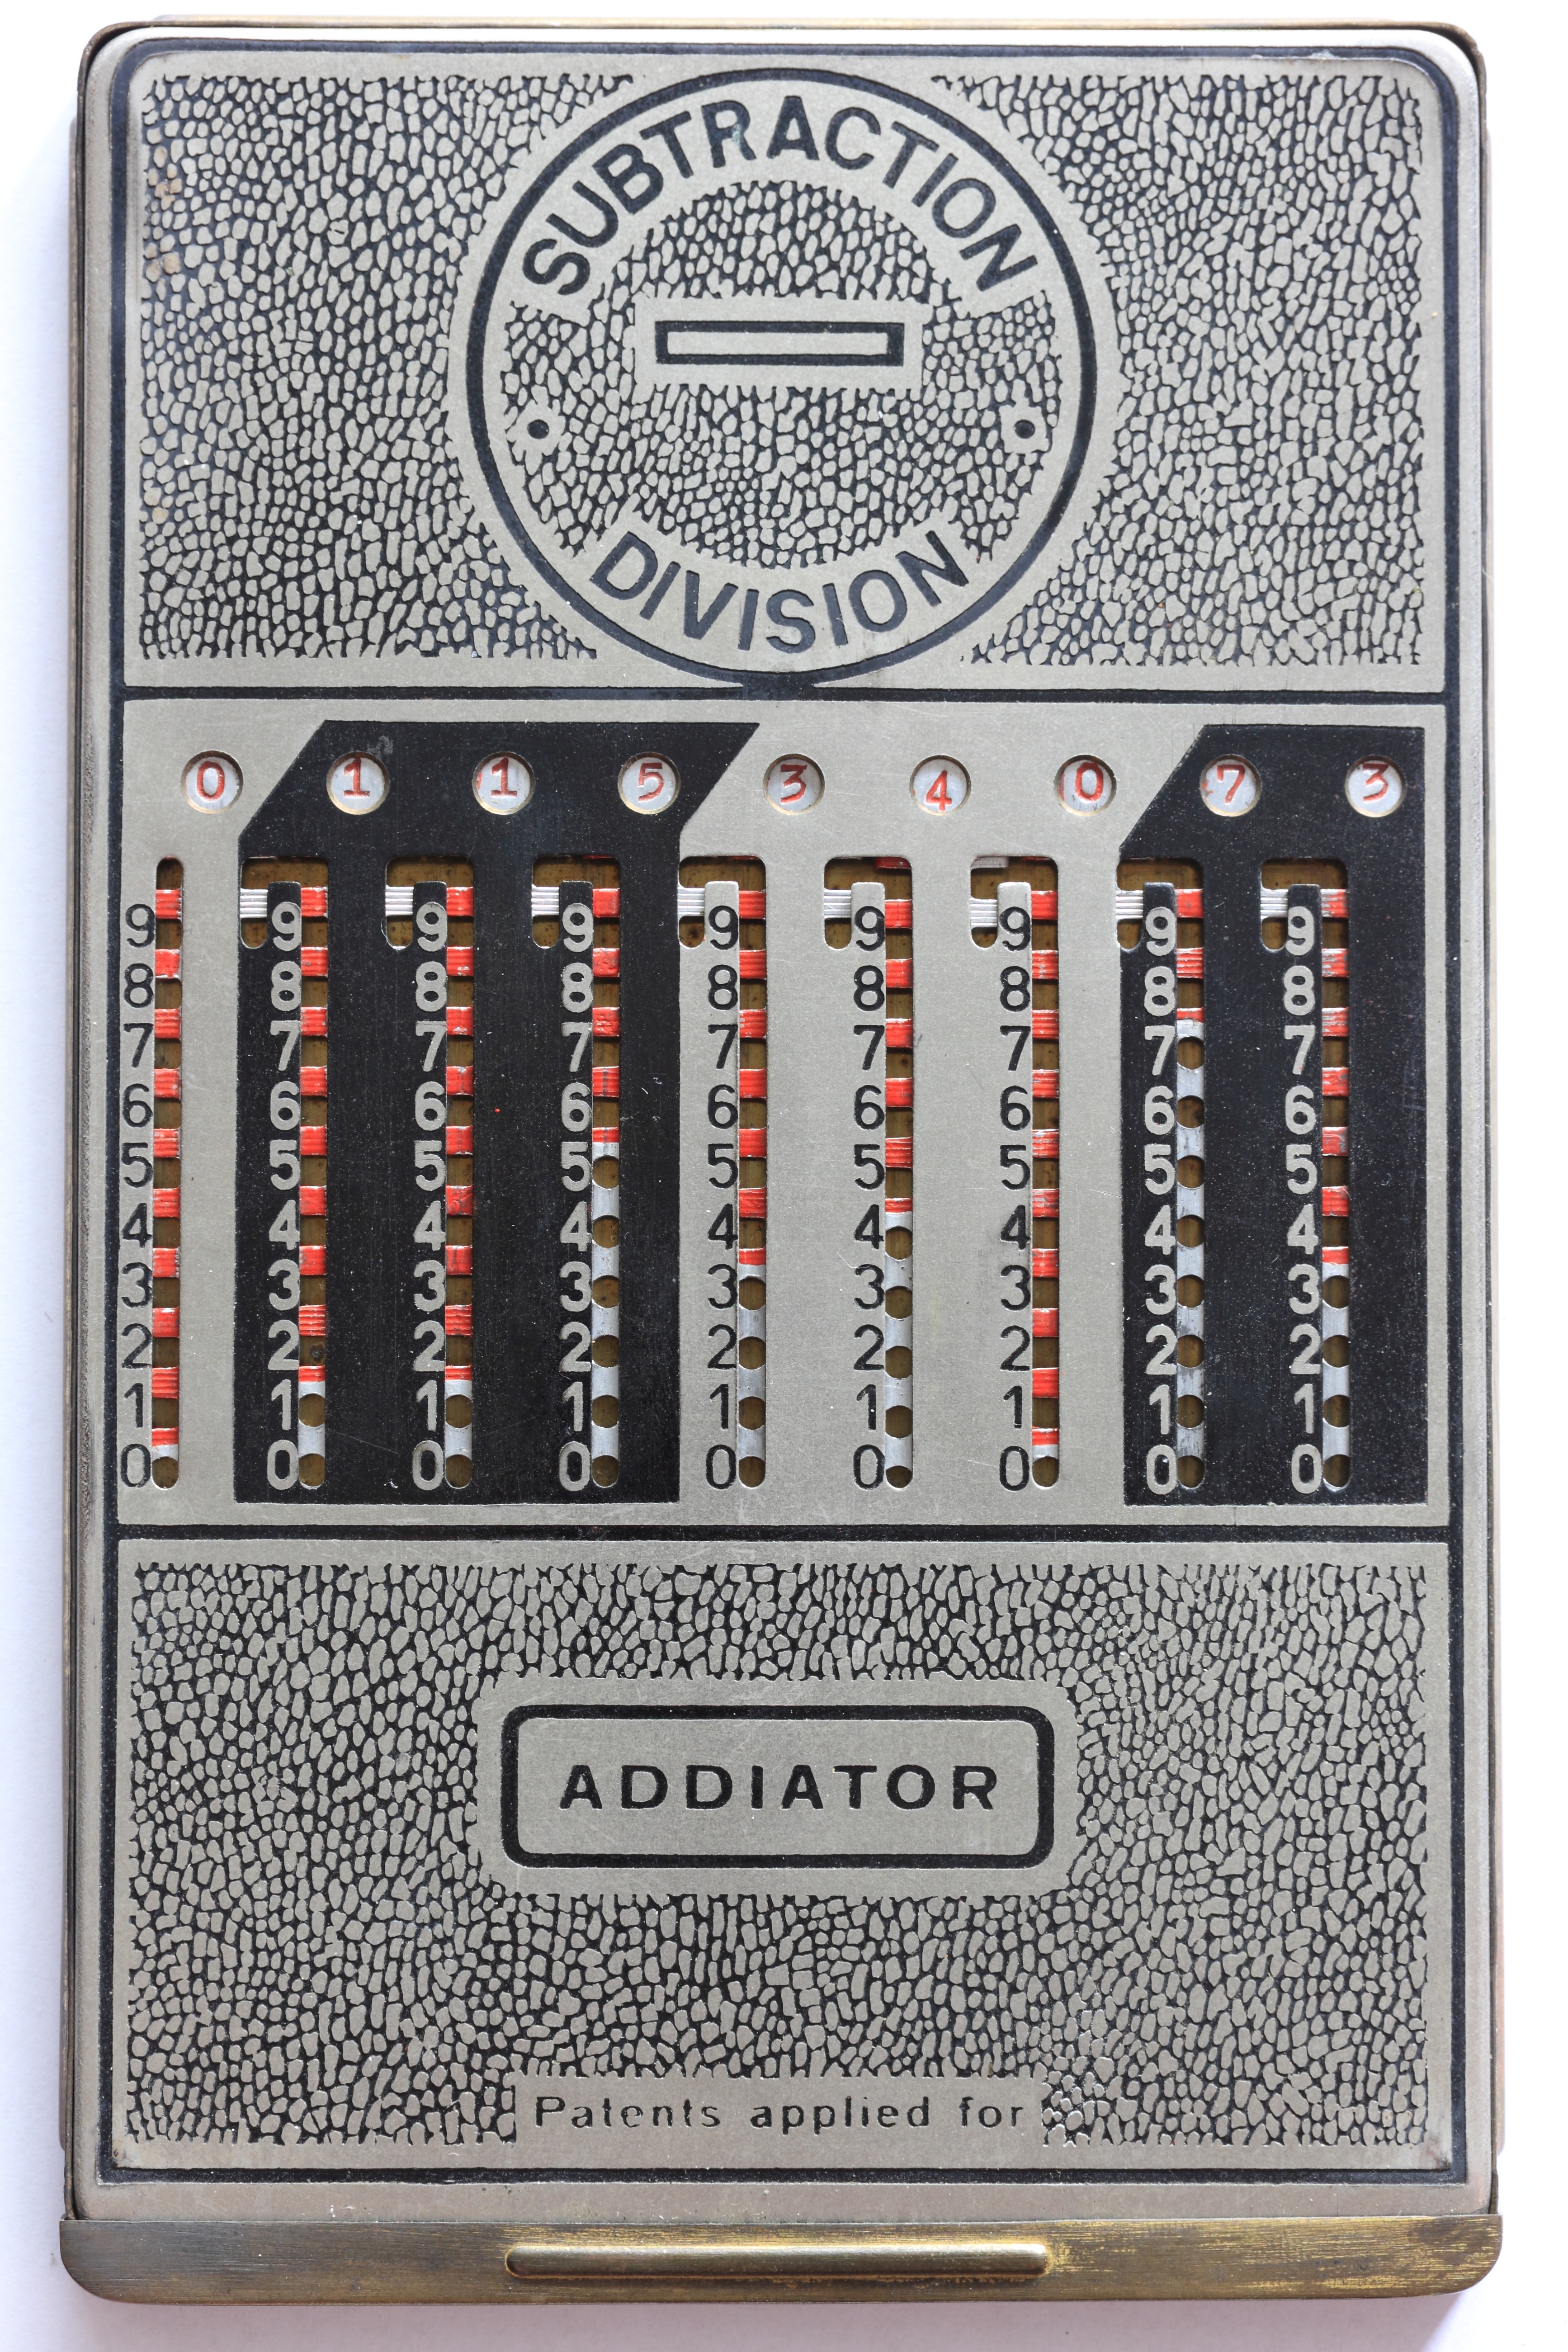
technology, mechanical, calculator, add, audio equipment, subtract, microcontroller, addiator, addition, subtraction, electronic device, electronic instrument, electronics accessory, mixing console